Rancho Gordo

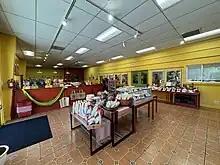
Rancho Gordo's retail space and offices in Napa, California.

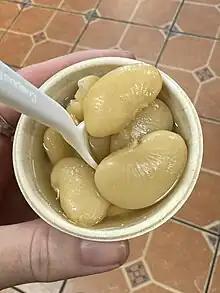
Rancho Gordo's large white Lima beans.

Steve Sando was a former web designer, Jazz radio DJ, and wholesaler of Esprit clothing, when he burned out, moved to Napa, and decided to grow heirloom tomatoes despite having no experience in agriculture. During this time Sando was approached by a fellow farmer who sought his help in marketing heirloom beans. Thanks to this encounter, Sando realized their potential and started growing them alongside his tomatoes.